Stone Sour

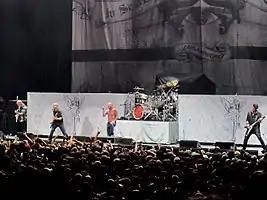
Stone Sour performing in August 2010

Stone Sour was an American rock band formed in Des Moines, Iowa, in 1992. The band performed for five years before disbanding in 1997. They reunited in 2000; since 2015, the group has consisted of Corey Taylor (lead vocals, guitar), Josh Rand (guitar), Christian Martucci (guitar), Johny Chow (bass) and Roy Mayorga (drums). Longtime members Joel Ekman (drums, percussion) and Shawn Economaki (bass guitar) left the band in 2006 and 2011, respectively. Former lead guitarist Jim Root left in 2014. The band has been on an indefinite hiatus since 2020.